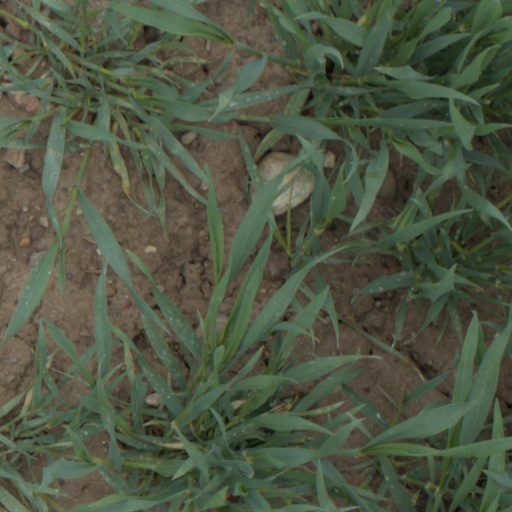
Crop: wheat